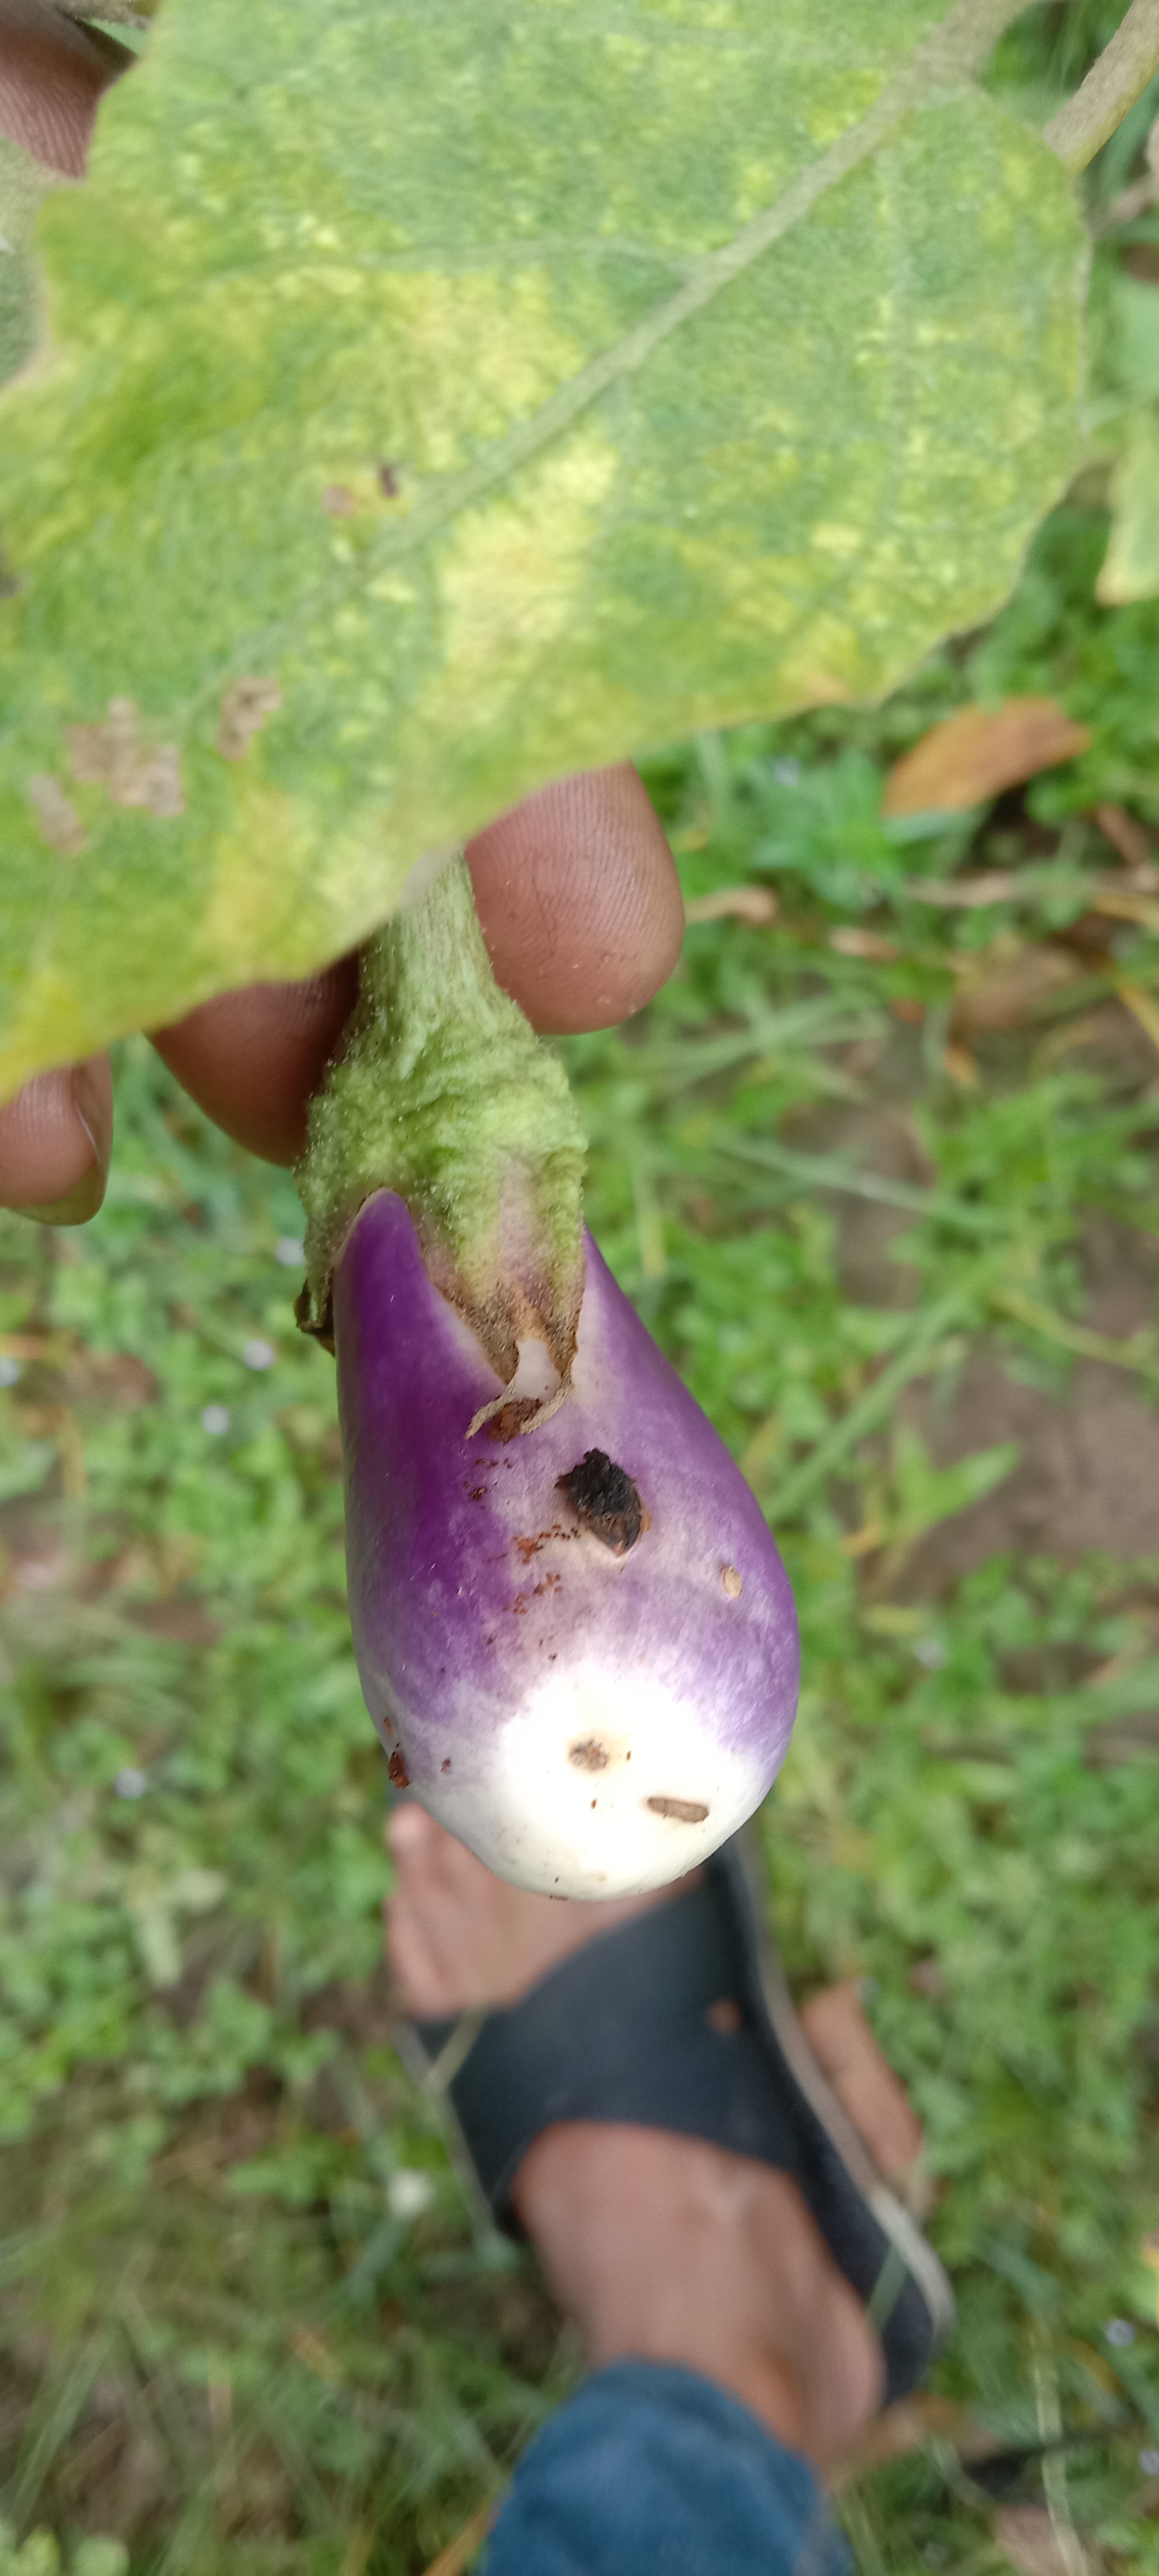
Label: Shoot and Fruit Borer